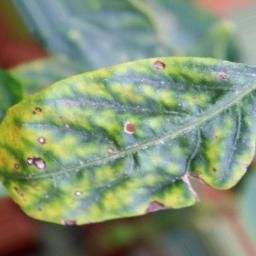
Label: nutritional